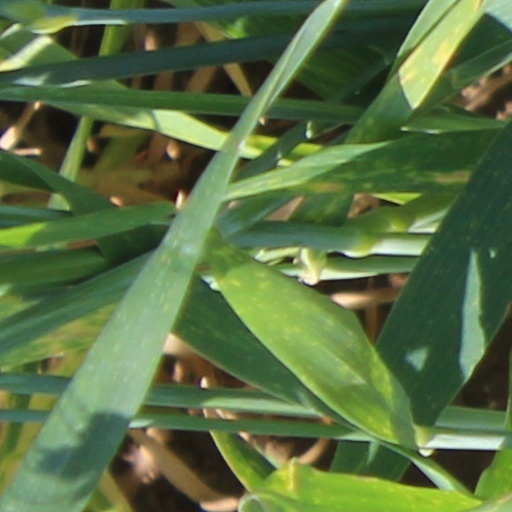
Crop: wheat